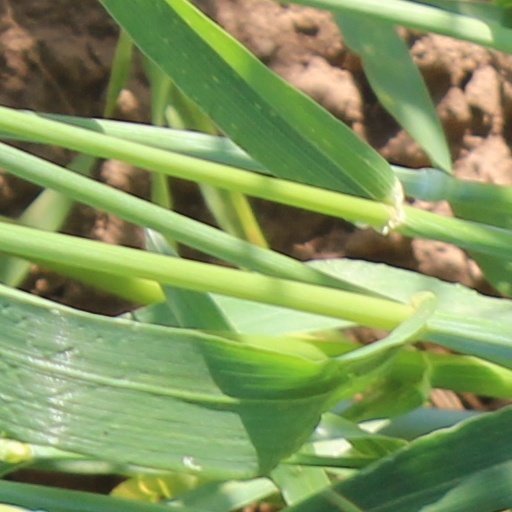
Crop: wheat